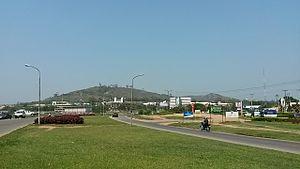
L'Université Obafemi-Awolowo, anciennement connue sous le nom d'Université d'Ife, est une université nigériane détenue et exploitée par le gouvernement fédéral. L'université est située dans l'ancienne ville d'Ilé-Ifẹ̀, dans l'État d'Osun, au Nigéria. L'université a été fondée en 1961 et les cours ont commencé en octobre 1962 sous le nom d'université d'Ife par le gouvernement régional du Nigeria occidental, alors dirigé par Samuel Ladoke Akintola, et a été rebaptisée Université Obafemi Awolowo le 12 mai 1987 en mémoire du chef Obafemi Awolowo, Premier ministre de la région occidentale du Nigéria, qui eut l'idée de cette université.